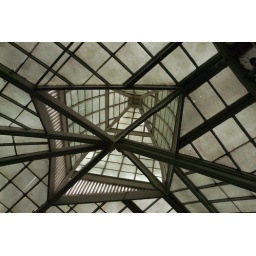
roof of the conservatory of flowers in golden gate park